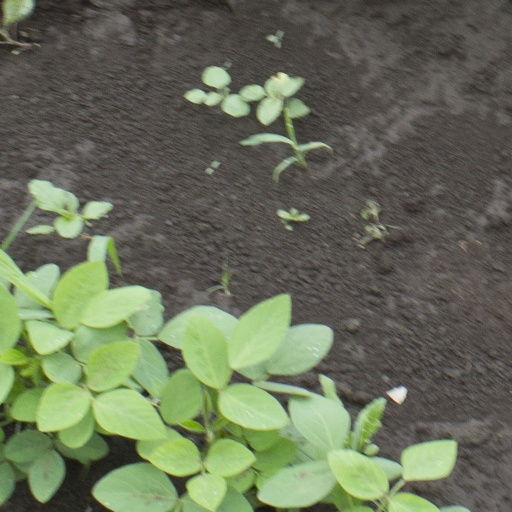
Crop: soybean